Margaret Meen

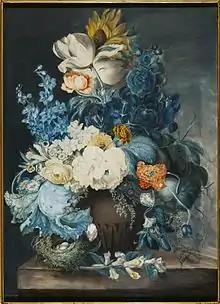
"A group of flowers in a jar and a bird's nest", copy of the painting by Margaret Meen, copied by Princess Elizabeth

The daughter of Henry and Sarah Meen, Margaret was born in Bungay, Suffolk or more likely in Harleston, Norfolk, where she was baptised in December 1751. She moved to London to teach drawing flowers and insects in 1770.